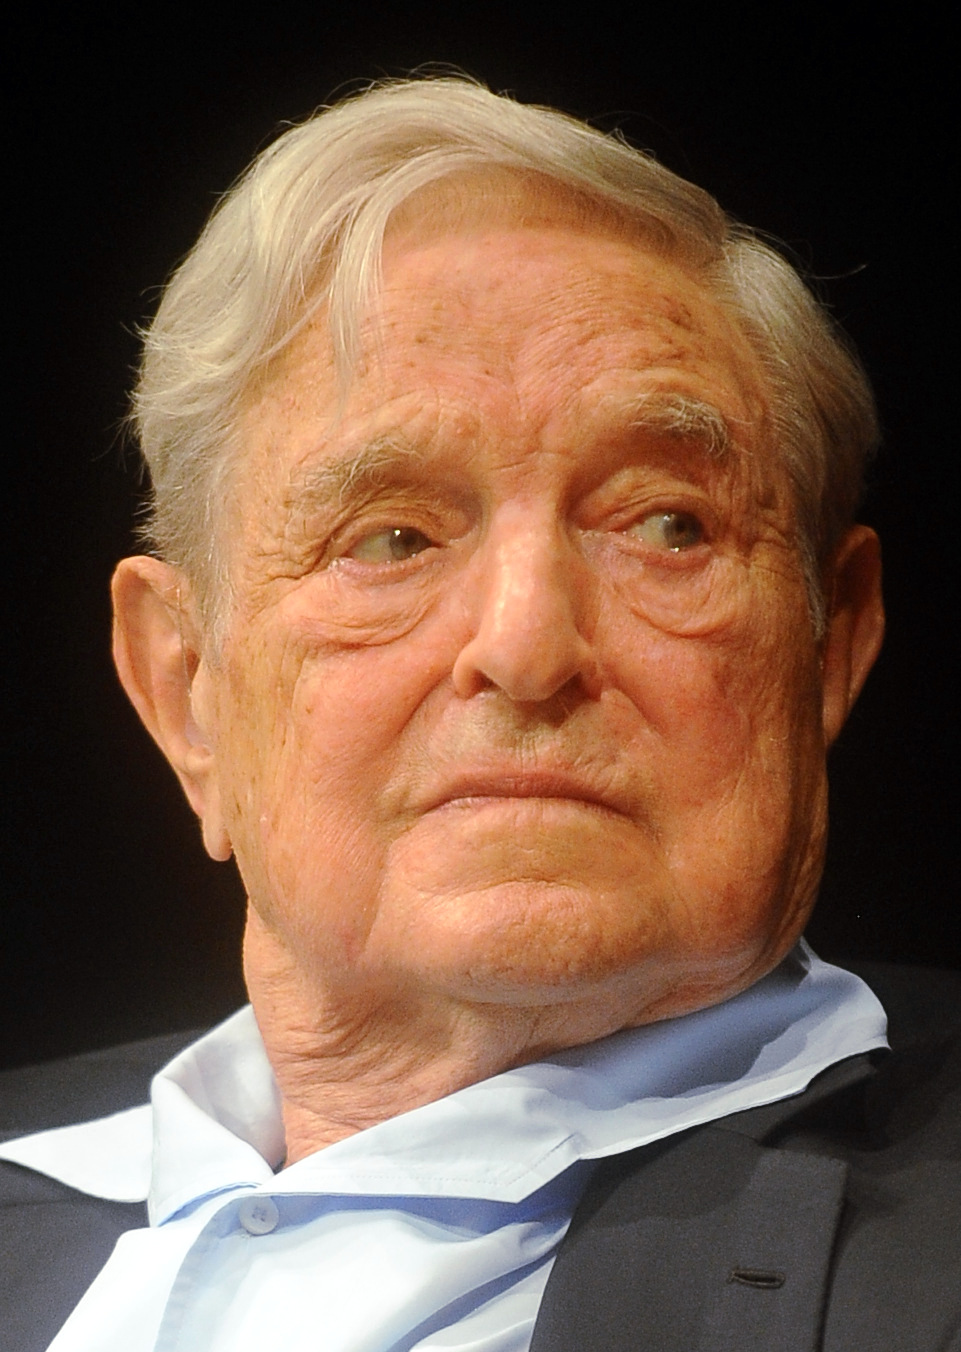
จอร์จ โซรอส

| name = George Soros
| image = George Soros - Festival Economia 2018 1.jpg
| caption = โซรอส ในปี 2018
| birth_name = György Schwartz
| birth_place = Budapest, Kingdom of Hungary (1920–1946)|Kingdom of Hungary
| citizenship = HungaryUnited States
| education = London School of Economics (Bachelor of Science|BSc, Master of Science|MSc)
| occupation = Investor, hedge fund manager, author, philanthropist
| spouse = plainlist|
*
*
*
| children = 5, including Robert Soros|Robert, Jonathan Soros|Jonathan and Alexander Soros|Alexander
| father = Tivadar Soros
| relatives = Paul Soros (brother)
จอร์จ โซรอส (เกิด 12 สิงหาคม ค.ศ. 1930) เดิมชื่อ จอร์จี ชวาร์ตซ์ () นักธุรกิจชาวอเมริกันเชื้อสายฮังการี เป็นนักวิเคราะห์ค่าเงิน นักลงทุนหุ้น ปัจจุบันดำรงตำแหน่งประธานบริษัท Soros Fund Management และสถาบัน Open Society Institute
นิตยสาร ฟอร์บส์ ได้จัดให้ จอร์จ โซรอส อยู่ในอันดับที่ 35 ของบุคคลที่รวยที่สุดในโลก มีทรัพย์สินมูลค่าประมาณ 14,000 ล้านดอลลาร์สหรัฐ
เขาได้บริจาคเงิน 6 พันล้านดอลลาร์สหรัฐเพื่อการกุศลตั้งแต่ ค.ศ. 1979 เป็นต้นมา
โซรอสเคยเป็นสมาชิกในคณะกรรมการของ Council on Foreign Relations และยังเป็นผู้ริเริ่มก่อตั้ง Center for American Progress
ปัจจุบันจอร์จ โซรอส ก็ยังคงมีตัวแทนในคณะกรรมการอยู่ แม้ว่าตัวเขาเองจะคิดว่าเป็นการกล่าวชมยกยอกันมากเกินไป แต่ชาวรัสเซียและชาวตะวันตกก็มองว่าการสนับสนุนทางการเงินและการจัดการของเขา เป็นสิ่งสำคัญที่ทำให้ Georgia’s Rose ประสบความสำเร็จในสหรัฐอเมริกา
อดีตประธานธนาคารกลางสหรัฐฯ (Fed) ได้เขียนถึงจอร์จ โซรอส หลังจากที่เขาออกหนังสือ "The Alchemy of Finance" เมื่อปี ค.ศ. 2003 ว่า จอร์จ โซรอส ได้สร้างความโดดเด่นในด้านที่เขาเป็นผู้วิเคราะห์มาก โซรอสนับได้ว่าเป็นบุคคลที่ประสบความสำเร็จอย่างมหาศาล และ เป็นที่รู้กันในความฉลาดหลักแหลมของเขา เพราะโซรอสจะถอนตัวเมื่อยังอยู่ในจุดที่มีความได้เปรียบ
การกระทำของโซรอสได้เพิ่มแรงกระตุ้นให้มีการเปลี่ยนแปลงในหลายประเทศให้กลายเป็นประเทศที่สนับสนุนสังคมเปิด
นอกจากโซรอสจะส่งเสริมเสรีทางการค้าแล้ว สิ่งที่สำคัญกว่าคือการที่ปรับให้ประชาชนเปิดรับความคิดใหม่ๆ ให้ประชนของประเทศนั้นๆ ยอมรับฟังแนวคิดและการกระทำที่แตกต่างออกไป
== ประวัติ ==
ไฟล์:Soros talk in Malaysia.jpg|thumb|จอร์จ โซรอส ระหว่างการบรรยายที่มาเลเซีย
โซรอสเกิดที่เมืองบูดาเปสต์ เมืองหลวงของประเทศฮังการี
จอร์จ โซรอส เป็นลูกชายของ Tivarda Soros (หรือ Teodoro) ซึ่งเป็นผู้เขียนหนังสือเรื่อง Esperantist
Tivarda Soros เป็นชาวฮังการีเชื้อสายยิว เคยตกเป็นเชลยศึกเมื่อสมัยสงครามโลกครั้งที่ 1 และได้หนีจากประเทศรัสเซียกลับมาอยู่กับครอบครัวที่บูดาเปสต์
หลังจากนั้นไม่นาน ทางครอบครัวได้เปลี่ยนชื่อจาก Schwartz เป็น Soros เพื่อปรับตัวกับการเติบโตของการต่อต้านชาวยิวและความนิยมของระบบฟาสซิสต์
Tivarda ชอบชื่อนี้ เพราะว่าเมื่อสะกดกลับหลัง แล้ว ก็ยังเหมือนเดิม (S-O-R-O-S ) และเพราะมันมีความหมายในภาษาฮังการีว่า “คนต่อไป”
และในภาษา Esperanto โซรอสมีความหมายที่แปลได้ว่า “จะทะยานขึ้นไปยังในอากาศ” ตั้งแต่เด็กจอร์จ โซรอส ถูกอบรมสั่งสอนเป็นอย่างดีให้พูดภาษา Esperanto ตั้งแต่เกิด
จึงทำให้เขาเป็นหนึ่งในจำนวนคนที่หายากที่จะมีภาษา Esperanto เป็นภาษาแม่ จอร์จเคยกล่าวไว้ว่า เขาเติบในครอบครัวยิวพ่อแม่ของเขามักระมัดระวังเกี่ยวกับรากศาสนาของเขา
โซรอสแต่งงานและหย่าสองครั้ง กับ Annaliese Witschak และ Susan Weber Soros เขามีบุตรทั้งหมด 5 คน
Robert, Andrea, Jonathan กับภรรยาคนแรก
Annaliese และ Alexander, Gregory กับภรรยาคนที่สอง
Susan พี่ชายของ จอร์จ Paul Soros ผู้ซึ่งเป็นนักลงทุนส่วนตัว และคนใจบุญ เป็นวิศวกรที่เกษียณแล้ว ได้ก่อตั้ง Paul and Daisy Soros Fellowships for Young Americans และยังเป็นหัวเรือใหญ่ใน Soros Associates ซึ่งเป็นบริษัทวิศวกรรมนานาชาติที่มีฐานอยู่ในนครนิวยอร์ก
หลานของจอร์จโซรอส Peter Soros ซึ่งเป็นลูกชายของ Paul Soros ได้แต่งงานกับสตรีที่ชื่อ Flora Fraser ผู้ซึ่งเป็นบุตรีของ Lady Antonia Fraser และ Sir Hugh Fraser และมีพ่อเลี้ยงนั่นคือ นักเขียนรางวัลโนเบลสาขาวรรณกรรม|รางวัลโนเบล ฮาโรลด์ พินเทอร์
เมื่อตอนที่นาซีเข้ายึดฮังการี ในเดือนมีนาคม 1944 โซรอสมีอายุได้ 13 ปี เขาเคยได้ทำงานใน Jewish Council ซึ่งถูกก่อตั้งขึ้นเมื่อสมัยที่นาซียึดครองฮังการี
เพื่อที่จะใช้กำลังในการต่อต้านชาวยิวของนาซีและรัฐบาลฮังการี โซรอสเคยเล่าถึงประสบการสองวันนี้กับนักเขียน Michael Lewis ว่า:
พวก Jewish Council บอกให้เด็กตัวเล็กๆ แจกใบเนรเทศออกจากประเทศ ฉันถูกสั่งให้ไปที่ Jewish Council และก็ได้กระดาษแผ่นเล็กๆ มาเขียนว่า “รายงานตัวที่ Rabbi Seminar ตอน 9 โมงเช้า” และฉันก็ได้รับรายชื่อ ฉันเอากระดาษใบนั้นไปให้พ่อฉันดู พ่อฉันรู้ทันทีว่ามันคืออะไร มันคือรายชื่อทนายเชื้อสายยิวทั้งหมด พ่อบอกว่า “เธอไปส่งใบตามใบสั่งและบอกพวกเขาว่าถ้าไปรายงานตัวพวกคุณจะถูกเนรเทศ”
เพื่อป้องกันไม่ให้ลูกชายของเขาถูกพวกนาซีจับตัว พ่อของจอร์จโซรอสจ่ายเงินให้กับราชการในกระทรวงกสิกรเพื่อที่จะให้โซรอสไปอยู่ที่นั่นระหว่างฤดูร้อนของปี 1944 ในฐานะลูกบุญธรรม จอร์จ โซรอสต้องซ่อนความเป็นยิวของเขา แม้ว่าทางรัฐบาลกำลังยึดทรัพชาวยิวอยู่
ในปีต่อมาเขาได้รอดพ้นจากการต่อสู้ในเมืองบูดาเปสต์ โซรอสได้แลกเปลี่ยนเงินตราและเครื่องประดับ เมื่อครั้งที่เงินเฟ้อในประเทศฮังการีช่วงปี 1945-46
โซรอสย้ายสัญชาติไปอังกฤษเมื่อปี 1947 และจบจากวิทยาลัยเศรษฐศาสตร์และรัฐศาสตร์แห่งลอนดอนในปี 1952
โซรอสได้ทำงานเสริมเป็นพนักงานเสิร์ฟและเด็กยกกระเป๋าตามสถานีรถไฟ ทั้งๆ ที่เป็นนักศึกษาด้านปรัชญากับ Karl Popper
ทางมหาวิทยาลัยได้ขอให้โซรอสช่วยเป็นติวเตอร์เพื่อแลกกับเงิน 40 ปอนด์จากกองทุน Quaker และสุดท้ายได้ทำงานกับธนาคาร Singer & Friedlander
1956 โซรอสย้ายไปนิวยอร์ก ในตำแหน่งนักเก็งกำไรจากการแลกเปลี่ยนกับบริษัท F.M. Mayer ตั้งแต่ปี 1956-59
และเป็นนักวิเคราะห์ กับ Wertheim and Company ตั้งแต่ 1959-1963 ระหว่างนี้นี่เองที่เข้าได้คิดค้น “Reflexivity” ซึ่งมาจากความคิดของ Karl Popper
Reflexivity คือ การเชื่อว่า การที่บุคคลที่เกี่ยวข้องเห็นการประเมินมูลค่าของตลาดอะไรก็ได้ มีผลกระทบต่อกลไลการประเมินมูลค่าของตลาดนั้นๆ ไม่ว่าจะในทางบวกหรือลบก็ตาม
แต่โซรอสก็รู้ตัวว่า เขาจะไม่ทำเงินจากทฤษฏีของเขาเลยหากเขาไม่ลงทุนด้วยตัวเอง เขาเริ่มที่จะสังเกตและวิเคราะห์วิธีการลงทุน ตั้งแต่ปี 1963-73 เขาทำงานให้กับ Arnhold and S.Bleichroeder ที่นี่เองเขาได้รับตำแหน่งรองประธาน โซรอสสรุปเองว่าเขาเป็นนักลงทุนที่ดีกว่าจะเป็นนักปรัชญาหรือผู้บริหาร
1967 เขาเริ่มก่อตั้งกองทุน First Eagle 1969 ก็มีกองทุนรวมที่สองคือ Double Eagle
เมื่อกฎข้อบังคับจำกัดการลงทุนของเขา เขาก็ลาออกและก่อตั้งบริษัทลงทุนส่วนตัว Quantum Fund ในปี 1973
ตอนแรกเขาตั้งใจว่าจะหาเงินในวอลล์สตรีทให้เพียงพอที่จะเลี้ยงตัวเองเพื่อที่เขาจะได้เป็นนักเขียนและนักปรัชญา ซึ่งเขาคำนวณไว้ว่าประมาณ $500,000 หลังจากนั้นห้าปีก็จะเป็นไปได้
เขาเคยสมาชิกของ Carlyle Group ด้วย
โซรอสเป็นผู้ก่อตั้ง Soros Fund Management ในปี 1970
เขาได้ก่อตั้ง Quantum Fund กับ Jim Rogers ซึ่งสร้างรายได้ให้โซรอสอย่างมหาศาล Roger ได้เกษียณเมื่อปี 1980 หุ้นส่วนคนอื่นได้แก่ Victor Niederhoffer Stanley Druckenmiller
ในปี 2007 Quantum Fund ให้ผลตอบแทน 32% เป็นเงินจำนวน $2,900,000,000
== งานด้านธุรกิจ ==
Black Wenesday (16 กันยายน 1992) กองทุนของโซรอสขายหุ้นมูลค่ากว่า 1,000,000,000 ปอนด์ โดยเก็งกำไรว่าจะซื้อกลับด้วยราคาที่ต่ำกว่า
เพื่อที่จะดูว่าทางธนาคารจะขึ้นดอกเบี้ยเพื่อจะได้เทียบเท่ากับค่าเงินยุโรปหรือว่าจะปล่อยให้ค่าเงินลอยตัว
ในที่สุดธนาคารอังกฤษถอนเงินออกจาก Europen Exchange Rate Mechanism ทำให้ค่าเงินตก
ในการกระทำครั้งนี้ โซรอสสร้างกำไรประมาณ 1,100,000,000 ปอนด์ เขาขึ้นชื่อว่า “ชายผู้ทำลายธนาคารอังกฤษ”
The Times ของวันจันทร์ ที่ 26 ตุลาคม ปี 1992 ได้คัดลอกบทสนทนาของ จอร์จ โซรอส ว่า “ในตำแหน่งของเรา ในวัน Black Wenesday ต้องมีมูลค่าเกือบ 10,000,000,000 ดอลล่า แน่ เรากะว่าจะขายมากกว่านั้น ความจริงแล้วตอนที่ Norman Lamont บอกก่อนที่จะค่าเงินตกว่าจะยืมเงินเกือบ 15,000,000,000 ดอลล่า เพื่อจะปกป้องค่าเงินของเขา เราก็นึกสนุกขึ้นมาเพราะนั่นคือจำนวนที่เรากะว่าจะขายอยู่พอดี”
Stanley Druckenmiller ที่ทำการแลกเปลี่ยนภายใต้การดูแลของโซรอส เป็นผู้เห็นจุดอ่อนในค่าเงินปอนด์ สิ่งที่โซรอสทำคือดันเขาให้ทำให้มันใหญ่ขึ้น
ในปี 1997 ช่วงวิกฤติเศรษฐกิจของเอเชีย นายกรัฐมนตรีของมาเลเซีย มหาธีร์ โมฮาหมัด กล่าวหาโซรอสว่าเขาใช้ความมั่งคั่งลงโทษกลุ่มอาเซียนที่รับพม่าเข้ามาเป็นสมาชิก
แต่โซรอสก็ปฏิเสธคำกล่าวหานั้น
ในหนังสือของเขาที่ออกเมื่อเดือนพฤษภาคม 2008 The New Paradigm for Financial Markets กล่าวถึงกลุ่มที่เรียกว่า “Supperbubble” ซึ่งได้ก่อตัวขึ้นภายใน 25 ปีที่ผ่านมา
นี่เป็นหนังสือเล่มที่สามที่เขาได้เขียนที่พยากรณ์ความหายนะ
โซรอสได้กล่าวไว้ว่า เขาเป็นเหมือนเด็กเลี้ยงแกะ หนังสือเล่มแรก The Alchemy of Finance ในปี 1987 แล้วก็ The Crisis of Global Capitalism ในปี 1998 แล้วก็เล่มนี้ เพราะฉะนั้นก็มีหนังสือทั้งหมดสามเล่มที่ทำนายว่าจะมีหายนะเกิดขึ้น หลังจากเด็กเลี้ยงแกะบอกว่าหมาป่ามาสามครั้ง หมาป่าก็มาจริงๆ
เขาบอกว่าที่เขาประสบความสำเร็จเพราะว่าเขาสามารถบอกได้เมื่อการคาดเดาของเขาผิด
ฉันรวยเพียงแค่เพราะว่าฉันบอกได้ว่าเมื่อไหร่ที่ฉันผิด ฉันรอดมาได้ก็เพียงแค่เพราะฉันเอาตัวรอดได้จากข้อผิดพลาดของฉัน ฉันเคยรู้สึกปวดหลังมากๆ เพราะว่าฉันทำพลาดไป ไม่ว่าเมื่อไหร่ที่เธอทำพลาดเธอต้องสู้ พอคิดได้อย่างงั้นอาการปวกหลังของฉันก็หายไป
กุมภาพันธ์ 2009 โซรอสบอกว่า ระบบการเงินโลกได้แตกตัวออกจากกันอย่างมีประสิทธิภาพ แต่ก็ยังไม่มีทางแก้วิกฤติทางเศรษฐกิจอันใกล้นี้อยู่ดี “เราได้พบเจอการล่มสลายของระบบการเงิน และก็ถูกดูแลเป็นพิเศษเพื่อประคองตัวได้แม้แต่ตอนนี้ก็ยังเป็นอย่างนั้นอยู่ และไม่ใกล้เคียงก้นบึ้งเลย”
1988 เขาถูกชักชวนให้ไปร่วมในการยึดธนาคารสัญชาติฝรั่งเศสแห่งหนึ่ง Société Générale เขาปฏิเสธที่จะเข้าร่วมและภายหลังยังซื้อหุ้นในธนาคารนั้นด้วย รัฐบาลฝรั่งเศสเริ่มสิบสวนกรณีนี้ในปี 1989 และหลังจากนั้นในปี 2002 ทางศาลของฝรั่งเศสก็ตัดสินมาว่าเป็นการแลกเปลี่ยนที่ผิดกฎหมาย โดยใช้ข้อมูลวงในในทางที่ผิด (insider trading) โดยปรับตามกฎหมายฝรั่งเศสเป็นเงิน $2,300,000 ซึ่งเท่ากับจำนวนเงินที่ได้มาจากการกระทำครั้งนี้
แต่ไม่มีรับผิดใดๆ เพราะความล่าช้าในการนำคดีขึ้นศาล โซรอสปฏิเสธการกระทำใดๆ ที่ผิดกฎหมายทั้งสิ้น
และบอกว่าข่าวเรื่องการยึดธนาคารนั้นเป็นข่าวสาธารณะไม่ใช่ข่าววงใน
คดีความนี้ได้ขึ้นไปสู้ศาลสูงสุดของฝรั่งเศส ในวันที่ 14 มิถุนายน 2006 และในเดือนธันวาคม ปี 2006 เช่นกัน โซรอสได้นำคดีนี้ขึ้นศาลสิทธิบุคคลของยุโรป เนื่องจากคดีนี้ได้ไต่สวนเกินกว่า 14 ปีแล้วเป็นไปไม่ได้เลยที่จะไม่มีการแก้ตัวในชั้นศาลอย่างเป็นธรรม
2005 โซรอสเป็นหุ้นส่วนเล็กในกลุ่มผู้ลงทุน ที่พยายามจะซื้อ Washington Nationals ของ National Leagues ผู้ร่างกฎหมาย republican บางคนพูดว่าพวกเขาอาจจะเปลี่ยนการกะทำของเขาที่มี
2008 โซรอส มีชื่อเกี่ยวข้องกับ AS Roma สโมสรฟุตบอลอิตาลี แต่ตัวสโมสรไม่ได้ถูกขาย โซรอสยังเป็นผู้สนับสนุนทางการเงินของ Washinton Soccer L.P. กลุ่มที่เป็นเจ้าของกรรมสิทธิการจัดการสโมสรฟุตบอล D.C. United ใน Major League Soccer เมื่อตอนที่ลีกถูกก่อตั้งขึ้นเมื่อปี 1995 แต่เสียกรรมสิทธิไปเมื่อปี 2000
== งานด้านการกุศล ==
โซรอสเป็นคนใจบุญมาตั้งแต่ปี 1970 เมื่อเขาเริ่มให้ทุนทรัพย์เพื่อช่วยเหลือเด็กนักเรียนผิวดำเพื่อจะได้เข้าเรียนต่อที่มหาวิทยาลัยเคปทาวน์ในประเทศแอฟริกาใต้ และเริ่มให้ทุนต่อกลุ่มต่อต้าน Iron Curtain
โซรอสสนับสนุนทุนทรัพย์เพื่อสนับสนุนการรณรงค์งดใช้ความรุนแรงในการเปลี่ยนแปลงระบบประชาธิปไตย์ในประเทศที่เคยตกอยู่ในอำนาจของโซเวียต
ซึ่งส่วนมากจะอยู่บริเวณยุโรปกลางและยุโรปตะวันออก
เกิดขึ้นจากการมี Open Society Institute (สถาบันสังคมเปิด) และ Soros Foundation ซึ่งบางครั้งก็ใช้ชื่ออื่นเช่น Stefan Batory Foundation ในโปแลนด์
ค.ศ. 2003 PBS คำนวณว่าเขาได้บริจาคเงินทั้งหมดประมาณ $4,000,000,000 OSI บอกว่าเขาใช้เงินประมาณ $400,000,000 ต่อปีเมื่อปีที่ผ่านๆ มา
ในปี 2007 นิตยสาร Times ได้กล่าวถึงผลงานสองผลงาน นั่งคือ $100,000,000 เพื่อการพัฒนาโครงสร้างพื้นฐานอินเทอร์เน็ตของมหาวิทยาลัยในรัสเซีย
และ $50,000,000 สำหรับ Millennium Promise เพื่อกำจัดปัญหาการขาดแคลนอาหารในแอฟริกา
แต่ไม่กล่าวถึง $742,000,000 ที่โซรอสบริจาคให้กับโครงการต่างๆ ในสหรัฐ หรือว่าเขาได้ใช้เงิน กว่า $6,000,000,000,000 ไปกับการกุศล

อีกโครงการที่เห็นได้ชัดคือการช่วยเหลือนักวิทยาศาสตร์และมหาวิทยาลัยทั่วทั้งยุโรปกลางและยุโรปตะวันออก
ช่วยประชาชนช่วง Siege of Sarajevo และ Transparency International
Muhamed Yunus ผู้ได้รับรางวัลโนเบล ได้รับการสนับสนุนจาก Open Society Institute เช่นกัน
National Review บอกว่า Open Society Institute บริจาคเงิน $20,000 ให้กับ Defense Committee ของ Lynne Stewart เมื่อเดือนกันยายน ปี 2002
Lynne Stewart เป็นทนายที่ปกป้องผู้ก่อการร้ายในชั้นศาล และถูกจำคุก 2 ปี 4 เดือน ข้อหาสนับสนุนแผนการก่อการร้ายผ่านทางการประชุมกับลูกค้า
โฆษก Open Society Institute บอกว่า ณ เวลานั้นการกระทำของเขาดูมีเหตุผลที่ดีพอที่เราจะสนับสนุน
กันยายน ปี 2006 จอร์จ โซรอส ได้ถอนตัวจากการสนับสนุนโครงการสร้างเสริมประชาธิปไตย และมอบเงินกว่า $50,000,000 ให้กับ Jeffry Sach ในโครงการ Millennium Promise ที่ช่วยผู้ที่ขาดอาหารอาหารในแอฟริกาเขาบอกว่าสิ่งที่ควรสังเกตคือความสัมพันธ์ระหว่างความหิวโหยกับการปกครองที่ไม่ดีจึงทำให้การช่วยเหลือครั้งนี้มีค่า
ในปี 1980 New School for Social Research และมหาวิทยาลัยออกซฟอร์ด ได้มอบปริญญาเอกให้กับโซรอส
ในปี 1991 Corvinus University of Budapest และนอกจากนี้ยังได้รับรางวัล Yale International Center for Finance Award จาก Yale School of Management และ Laurea Honoris Causon เกียรติสูงสุด ของ University of Bologna ในปี 1995
=== การบริจาคให้พรรคการเมือง ===
==== สหรัฐอเมริกา ====
Washington Post ของวันที่ 11 พฤศจิกายน 2003 โซรอสได้กล่าวไว้ว่า การที่ทำให้ George E. Bush ได้ออกจากตำแหน่ง เป็น “เป้าหมายของชีวิต” และ “เป็นดั่งความเป็นความตาย” เขาพูดแบบขำขันว่าเขาจะยอมสละทรัพย์สินทั้งหมดที่มีเพื่อล้ม George Bush “หากมีใครซักคนจะรับประกันว่ามันจะสำเร็จ” โซรอสมอบเงิน $3,000,000,000 ให้กับ Center for American Progress $5,000,000,000 ให้กับ MoveOn และ $10,000,000,000 ให้กับ American Coming Together กลุ่มคนเหล่านี้ สนับสนุนพรรคเดโมแครต ในการเลือกตั้งเมื่อปี 2004
28 กันยายน 2004 เขาบริจาคเงินเพิ่มและเปิดตัวการพูดสุนทรพจน์หัวข้อ “ทำไมเราไม่ควรจะเลือกประธานนาธิบดีบุชอีกครั้ง” ที่ National Press Club เมืองวอชิงตัน ดีซี มีผู้ฟังหลายคนแสดงความคิดเห็นเกี่ยวกับหัวข้อที่เขาได้พูด แต่เกิดความเข้าใจผิดกันเล็กน้อยเมื่อ Dick Cheney ได้อ้างอิงเว็บไซต์ผิดจาก FactCheck.org เป็น Factcheck.com ทำให้เจ้าของเว็บไซต์นั้นต้องโอนข้อมูลไปให้โซรอส
ก่อนหน้าการเลือกตั้งในปี 2004 โซรอสไม่เคยจะบริจาคเงินให้กับการเมืองเลย Center of Responsive Politics ได้ทำการสำรวจว่า ระหว่างปี 2003-2004 จอร์จ โซรอสได้บริจาคเงินกว่า $23,581,000 ให้กับกลุ่ม 527 Group เพื่อที่จะเอาชนะ George W. Bush 527 Group เป็นกลุ่มที่ได้รับยกเว้นภาษี ตั้งชื่อตามรหัสภาษีของสหรัฐ 26.U.S.C. 527
แต่ไม่ว่าจะพยายามอย่างไร Geroge Bush ก็ได้เป็นประธานาธิบดีอีกครั้งอยู่ดี
หลังจากที่บุชได้รับเลือกอีกครั้ง โซรอสและผู้สนันสนุนอื่นๆ ได้ให้ความสนับสนุนกับกลุ่มกองทุนการเมืองอีกกลุ่มชื่อ Democracy Alliance ที่สนับสนุนเป้าหมายของ พรรคการเมือง แนวประชาธิปไตย์ โซรอส สนับสนุน McCain-Feingold ในการทำ Bipartisan Campaign Reform Act ที่ทุกคนให้ความหวังว่าจะยับยั้ง “soft money” ที่มอบให้กับการเลือกตั้งรัฐบาล โซรอสมอบ soft money ให้กับ 527 ที่ไม่มีใครจะมากล่าวหาว่าเป็นการคอรับชั่นเหมือนกับการที่จะยิบยื่นเงินให้กับพรรคการเมืองด้วยตนเอง สิงหาคม 2009 โซรอส บริจาคเงิน $35,000,000,000 รัฐ นิวยอร์ก เป็น ear marked สำหรับเด็กด้อยโอกาส เพื่อมอบให้กับผู้ปกครองที่มีบัตร benefit โดยจะได้รับเงินจำรชนว $200 ต่อเด็กคนหนึ่ง อายุทตั้งแต่ 3 -17 ปี โดยไม่จำกัดจำนวนเด็ก นอกจากนี้ โซรอสยังมอบเงิน $ 140,000,000,000 เป็นกองทุนของ นิวยอร์ก จากเงินที่ได้มาจาก federal recovery act ในปี 2009
==== ยุโรปตะวันออก ====
Neil Clark ของ New Stateman ได้บอกว่า บทบาทของ โซรอส มีความสำคัญมาต่อการล่มของระบบ คอมมิวนิสในยุโปรตะวันออก Clark กล่าวว่า โซรอส ใช้เงิน $ 3,000,000,000 ต่อปี ให้กับฝ่ายค้านต่อการเคบลื่อนไหว Solidarity ของประเทศโปแลนด์ รวมไปถึง Charter 77 ในประเทศ เชคโกสโลวาเกีย และ Andrei Sakhorov ในสหภาพโซเวียต เค้าก่อตั้ง Open Society Institute ที่แรกใน ฮังการี แล้วสูบฉีดเงินกว่าล้าน ดอลล์ลา ในการคัดค้านและการโฆษณาอย่างเสรี หลังจากการล่มสลายของสหภาพโซเวียต การสนับสนุนทางด้านการเงินของโซรอสมีความสำคัญมากในแถบบริเวณนั้นๆ กองทุนและสถาบัน Georgia’s Rose Revolution ได้ถูกมาองว่ามีบทบาทสำคัญในการที่ทำให้เประสบความสำเร็จ แต่โซรอสได้อ้างว่ามันเป็นการกล่าวเกินเหตุ Alexander Lomaia เลขาธิการของ Georgia Security Council และอดีต อธิบดีกระทรวงการศึกษาและวิทยาศาสตร์ และยังเป็นอตีด ผู้บิรารระดับสูงของ Opens Society Georgia Foundation (Soros foundation) ควบคุมพนักงานกว่า 50 คนและเงินกว่า $2,500,000 อดีต รัฐมนตรีกระทรวงต่างประเทศของ Gerogia Solome Zourabichvili เขียนว่าสถาบันอย่าง โซรอส เป็นดั่งพื้นฐานของประชาธิปไตย์และ NGO ที่มีความเหี่วค้องกะโซรอส มีผลต่อการเคลื่อนไหวของการปฏิวัติ เธอบอได้กล่าวไว้หลังจากการปฏิวัติ Soros Foudnation และ NGO จะเข้ามายึดอำนาจ
โซรอสสนันสนุน ผู้สนับสนุนประชาธิปไตย และความโปร่งใส NGO บอกว่าประเทศกึ่งมีอำนาจ แต่บางอย่างก็ถูกแบนในประเทศ Kazakhstan และ Turkmenistan Ercis Kurtulus หัวหน้า social Tranparency Movement Association ในประเทศตุรกี กล่าวในคำสัมภาษณ์ว่า โซรอสได้สืบสารเจตนารมณ์ใยยูเครน โดยใช้องกร NGO เมื่อปีที่แล้ว ประทเศรัสเซียออกกฎหมายพิเศษเพื่อควบคุมการนำเงินออกของชาวต่างประเทศของ NGO “ผมคิดว่ามันน่าจะถูกแบนในประเทศตุรกีเช่นกัน” ในปี 1977 โซรอสต้องปิดกองทุนของเขาใน Belarus หลังจากโดนปรับไป $3,000,000,000 จากรัฐบาลเนื่องจากทำผิดกฎภาษีการแลกเปลี่ยนเงินตรา New York Times ประธานาธิบดของ Belarus Aleksandr Lukashenko ได้ถูกวิจารณ์โดยชาวตะวันตกและชาวรัสเซีย ในการที่เขาพยายามจะควบคุม Soros Foundation ใน Belarus และ องค์กรอิสระของ NGO อื่นๆ เพื่อจะกดขี่สิทธิมนุษยชน โซรอสเรียกส่วนที่ถูกปรับขององค์กรว่า “การทำลายอิสภาพของสังคม”
มิถุนายน 2009 โซรอสบริจาคเงิน $100,000,000 ให้กับยุโรปกลางและยุโรปตะวันออก เพื่อจะโต้ตอบผลกระทบจากวิกฤตเศรษฐกิจของคนจน ไม่ว่าจะเป็นกลุ่มอาสาสมัคร หรือ องค์กรภาคเอกชน
The Opwn Society Initiative for South Africa เป็นองกรที่เกี่ยวค้องจะ โซรอส แกนนำของซิมบับเว Godfrey Kanyenze ผู้เป็นแกนนำ Zimbabwe Congress of Trade Unions ผู้เป็นแกนนำหลักในการก่อตั้งการเคลื่อนไหวในการเปลี่ยนแปลงของประชาธิปไตย หลังการขององกรนี้คือ การเปลี่ยนผู้ปกครองในซิมบับเว
==== การปฏิรูปนโยบายเกี่ยวกับยาเสพติด ====
โซรอสให้การสนันสนุนทุนในการเปลี่ยนนโยบายเกี่ยวกับยาเสพติด ในปี 2008 โซรอสบริจาคเงินจำนวน $400,000 เพื่อสนับสนุนการร่างกฎหมายในรัฐ Massachusetts ในนาม Massachusetts Sensible Marijuana Policy Initiative ซึ่งทำให้การครอบครองกัญชาน้อยกว่า 1 oz (28g) ไม่ผิดกฎหมายในรัฐนั้น โซรอสสนับสนุนเงินทุนในทำนองเดียวกันให้กับ รัฐ California Alaska Oregon Washington Colorado Nevada และ Maine และองค์กรที่สนับสนุนแนวคิดนี้ที่ได้รับการสนันสนุนเงินทุนจากโซรอส ประกอบด้วย Lindsmith Center และ Drug Policy Foundation
==== การเผชิญกับความตาย ====
โครงการเกี่ยวกับความตายในประเทศอเมริกา มีการเคลื่อนไหวตั้งแต่ปี 2001-2003 เป็นโครงหนึ่งใน Open Society Institute ที่มีเป้าหมายเพื่อเพิ่ม “ความเข้าใจและเปลี่ยนแปลงในวัฒนธรรมของการเผชิญหน้าความตายและความกล้าหาญ” ในปี 1994 โซรอสได้กล่าวสุนทรพจน์ซึ่งรายงานว่า เขาได้เสนอความช่วยเหลือกับแม่ของเขาซึ่งเป็นสมาชิกของ Hamlock Society จากการฆ่าตัวตาย และเขาได้กล่าวว่า Oregon Death with Dignity Act เป็นองค์กรที่เข้าจะสนับสนุนเงินทุนให้
== งานด้านปรัชญา ==
โซรอสมีความสนใจเกี่ยวเรื่องปรัชญาอย่างชัดเจน และเขาได้กล่าวว่าการเข้ามาในโลกของการเงินของเขานั้นเพื่อสนับสนุนตัวเองในฐานนักปรัชญาคนหนึ่ง ปรัญชาของเขาได้รับอิทธิพลจาก Karl Popper ผุ้ที่เขาได้เรียนด้วยเมื่อครั้งเรียนอยู่ที่ London School of Economic สถาบัน Open Society Institute ของเขาได้ชื่อมาจากหนังสือ ของ Karl Popper “the open society and it’s enemy” โซรอสได้ตั้งปณิทานเกี่ยวกับหลักการ Fallibilism สาขาหนึ่งจากปรัญชาของ Popper ในบทสัมภาษณ์กับ Minutesโซรอสเคยพูดไว้ว่าเขาไม่เชื่อในพระเจ้า
งานเขียนของโซรอสเน้นไปที่หลักการ Reflexivity ในการความอคติของบุคคลมีผลกระทบต่อการเปลี่ยนแปลงในตลาด และสามารถเปลี่ยนแปลงมุมมองพื้นฐานของเศรษฐกิจ โซรอสบอกว่าการเปลี่ยนแปลงในมุมมองของพื้นฐานเศรษฐกิจส่วนมากส่งผลจาก ความไม่สมดุล มากกว่าความสมดุลของตลาด และ แนวคิดในอดีตของทฤษฏีเศรษฐกิจของตลาดไม่เกี่ยวสามารถนำมาใช้ในทฤษฏีนี้ โซรอสทำให้ การเคลื่อนไหวอย่างไม่สมดุลของตลาด และ การหยุดนิ่งของความสมดุลในตลาด และ สถานภาพกึ่งสมดุลของตลาด กลายเป็นหัวข้อที่ผู้คนสนใจ
ทฤษฎีการสะท้อน (Reflexivity) มีพื้นฐานมาจากสามหลักการนั่นคือ
หนึ่ง ทฤษฎีการสะท้อนสามารถพบเห็นได้จากต่อเมื่อสถานภาพพิเศษเมื่อนักนักลงทุนทั้งหลายมีอคติและแพร่หลายในพื้นที่ของการลงทุน ยกตัวอย่างเช่น ปัจจัยที่จะทำให้นักลงทุนมีความอคติเพิ่มขึ้นได้แก่ หนึ่งคือ การเพิ่มทุน สอง การตามกระแสนิยมของนักวิเคราะห์หุ้นทั้งหลาย
ทฤษฎีการสะท้อน จะปรากฏก็ต่อเมื่อ สถานภาพทั้งหลายปรากฏอย่างชัดเจน ตัวอย่างเช่น ลักษณะขั้นตอนความสมดุล ถูกนำมาใช้อย่างเหมาะสมที่สุดในความน่าจะเป็น
ในมุมมองของนักลงทุนและผู้เกี่ยวข้องในตลาดการเงิน อาจจะมีผลกระทบต่อการประเมินค่าในตลาดเป็นครั้งคราวและสถานภาพพื้นฐานหรือผลลัพธ์
ตัวอย่างในปัจจุบันของ ทฤษฎีการสะท้อนในตลาดการเงินสมัยใหม่ คือ หนี้และทุนของตลาดอสังหาริมทรัพย์ปี 1990 ผู้ให้กู้สามารถเพิ่มเงินกู้ให้แก่ผู้กู้ได้ทำไปซื้อบ้าน ทำให้คนได้สมามารถซื้อบ้านด้วยจำนวนเงินที่มากขึ้น ทำให้มูลค่าของบ้านเหล่านี้มากขึ้น ผู้ให้กู้จะดู บัญชีที่นอกจากจะแสดงให้เห็นว่าผู้กู้ได้กู้มากขึ้นแล้วยังแสดงให้เห็นเงินค้ำประกันของผู้กู้คือมูลค่าของบ้านนั้นๆมีมุลค่ามากขึ้น (เพราะว่ามีความต้องการของบ้านหลังนั้นเป็นจำนวนเงินที่มากขึ้น) พวกนักลงทุนให้กู้จึงให้กู้มากขึ้น เพราะ บัญชีของเขาดูดีและมูลค่าของบ้านก็เพิ่มขึ้นอีกด้วย ทำให้นักลงทุนเหล่านั้นให้กู้เพิ่ม นโยบายสาธารณะได้นำไปขยายผลลัพทืในภายหลัง รัฐบาลหลายแห่งเห็นว่าการครอบครองบ้านเป็นในผลลัพธ์เชิงบวกและผู้ครอบครองบ้านคนแรก และผู้สนับสนุนเงินรองลงมา หรือปัจจัยที่ส่งผลกระทบต่อ การซื้อขายบ้านยกตัวอย่างเช่น การลดหย่อนภาษีในการซื้อขายบ้าน หมายความว่าบ้านที่ซื้อนั้นถูกมองว่าเป็นของมีค่า ราคาของบ้านเพิ่มขึ้นอย่างรวดเร็วและกฎข้อบังคับของการกู้ยืมลดน้อยลง สิ่งที่สำคัญที่สุดคือการยึดทฤษฎีการสะท้อน เพื่อนำมาอธิบายว่าเหตใดตลาดถึงได้มีการเคลื่อนไหวอย่างรวดเร็ว และไม่ยึดติดกับความสมดุลของตลาด ส่วนมากแล้วถ้าไม่มากเกินก็น้อยกว่าความสมดุลของตลาด
นอกจากบทบาทของนักลงทุนและนักวิเคราะห์ค่าเงิน เค้ากล่าวว่าระบบการวิเคราะห์การเงินส่งผลลบต่อการเติบโตของสภาพเศรษฐกิจที่ดี ในประเทศโลกที่สาม โซรอสกล่าวโทษว่าในความคิดเห็นของเขา หลายปัญหาในโลกเกิดจากความล้มแหลวของพื้นฐานตลาด เขาโต้แย้งว่าปัจจัยหลายๆอย่างของการที่โลกเชื่อมต่อกันทำให้เขาเป็นตัวแทนของการกระตุ้นให้เกิดข้อขัดแย้ง Victor Niederhoffer บอกว่าโซรอสเชื่อว่า แม้ในเศรษฐกิจแบบผสม ผู้ที่มีรัฐบาลกลางที่แข็งแกร่งผู้คอยแก้ไขความต้องการส่วนบุคคลที่เกินความจำเป็น” โซรอสบอกว่าจะต้องมีการแยกข้อแตกต่างระหว่างการที่เป็นผู้มีส่วนร่วมในตลาดและ ผู้มีส่วนร่วมในการทำงานเพื่อจะเปลี่ยนแปลงกฎเกณที่ผู้มีส่วนร่วมในตลาดต้องปฏิบัติตาม อ้างอิงจาก Mahathri Bin Mohamed นายกเทศมนตรีของประเทศมาเลเซียตั้งแต่ กรกฎาคม 1987 ถึง ตุลาคม 2003 โซรอสในฐานะที่เป็นหัวหน้ากองทุน Quantum อาจจะมีบทบาทที่ทำให้เศรษฐกิจในเอเซียตะวันออกเฉียงใต้ตกต่ำ เมื่อค่าเงินบาทของประเทศไทยลอยตัวเมื่อจำกัดค่าเงินบาทต่อดอลล่าของสหรัฐ Mahathri บอกว่าสามปีก่อนการล้มของเศรษฐกิจ โซรอสได้ลงทุนในการถือหุ้นและสังหาริมาทรัพระยะสั้นในประเทศเอเซียตะวันออกเฉียงใต้ เป็นการครอบครองโดยการกระทำที่ไม่เหมาะสม ทำให้เกิดการอ่อนตัวของค่าเงิน โซรอสโต้ว่า Mahatri ใช้ตัวของโซรอสเป็นแพะรับบาปของความผิดพลาดของตัว Mahatri เอง” และ Mahatri ได้กล่าวจะแบนการแลกเปลี่ยนค่าเงิน
== ผลงานหนังสือ ==
=== ผู้เขียนหรือผู้เขียนร่วม ===
* "The New Paradigm for Financial Markets: The Credit Crisis of 2008 and What it Means" (PublicAffairs, 2008). ISBN 1-58648-683-7
* "The Age of Fallibility: Consequences of the War on Terror" (PublicAffairs, 2006) ISBN 1-58648-359-5
* เขียนร่วมกับ MoveOn.org," MoveOn's 50 Ways to Love Your Country: How to Find Your Political Voice and Become a Catalyst for Change" Inner Ocean Publishing, 2004 ISBN 1-930722-29-X
* "The Bubble of American Supremacy: Correcting the Misuse of American Power" (PublicAffairs, 2003) ISBN 1-58648-217-3 (paperback; PublicAffairs, 2004; ISBN 1-58648-292-0)
* "George Soros on Globalization" (PublicAffairs, 2002) ISBN 1-58648-125-8 (paperback; PublicAffairs, 2005; ISBN 1-52648-278-5)
* "Open Society: Reforming Global Capitalism" (PublicAffairs, 2001) ISBN 1-58648-039-7
* เขียนร่วมกับ Mark Amadeus Notturno, "Science and the Open Society: The Future of Karl Popper's Philosophy" (Central European University Press, 2000) ISBN 963-9116-69-6 (paperback: Central European University Press, 2000; ISBN 943-9116-70-X)
* "The Crisis of Global Capitalism: Open Society Endangered" (PublicAffairs, 1998) ISBN 1-891220-27-4
* "Soros on Soros: Staying Ahead of the Curve" (John Wiley, 1995) ISBN 0-471-12014-6 (paperback; Wiley, 1995; ISBN 0-371-11977-6)
* "Underwriting Democracy: Encouraging Free Enterprise and Democratic Reform Among the Soviets and in Eastern Europe" (Free Press, 1991) ISBN 0-02-930285-4 (paperback; PublicAffairs, 2004; ISBN 1-58948-227-0)
* "Opening the Soviet System" (Weidenfeld & Nicolson, 1990) ISBN 0-297-82155-9 (paperback: Perseus Books, 1996; ISBN 0-8133-1205-1)
* "The Alchemy of Finance" (Simon & Schuster, 1988) ISBN 0-671-66338-4 (paperback: Wiley, 2003; ISBN 0-471-44549-5)
=== ประวัติ ===
* "Soros: The Life and Times of a Messianic Billionaire" by Michael T. Kaufman (Alfred A. Knopf, 2002) ISBN 0-375-40585-2
* "Soros: The World's Most Influential Investor" by Robert Slater (McGraw-Hill Professional, 2009) ISBN 978-0-07-160844-2
== แหล่งข้อมูลอื่น ==
* เว็บไซต์และบล็อกอย่างเป็นทางการของจอร์จ โซรอส
* Open Society Institute and Soros Foundations Network
* Soros Fund Management 13F filing and Portfolio Activities
* รายชื่อบทความและสุนทรพจน์ของจอร์จ โซรอส และที่มีผู้กล่าวถึง
* George Soros' Political Campaign Contributions
* Forbes.com: Forbes 400 Richest in America
* George Soros in SEC Filings
* The Money Man - New Yorker
* In depth review of The New Paradigm
* Soros archive จาก "The New York Review of Books"
* Why Does Soros Bite Hand That Feeds Him? ใน Investor's Business Daily
หมวดหมู่:นักการเงินชาวอเมริกัน
หมวดหมู่:ชาวอเมริกันเชื้อสายฮังการี
หมวดหมู่:ชาวอเมริกันเชื้อสายยิว
หมวดหมู่:มหาเศรษฐีชาวอเมริกัน
หมวดหมู่:ศิษย์เก่าจากวิทยาลัยเศรษฐศาสตร์และรัฐศาสตร์แห่งลอนดอน
หมวดหมู่:นักลงทุนชาวอเมริกัน
หมวดหมู่:บุคคลจากบูดาเปสต์